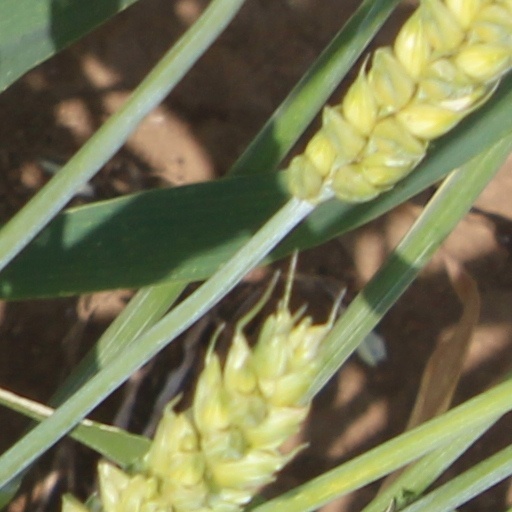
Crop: wheat